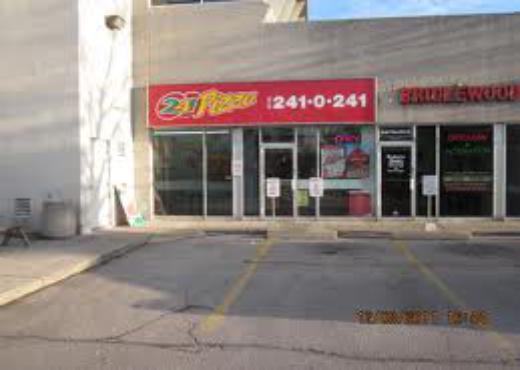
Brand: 241 Pizza
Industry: Food